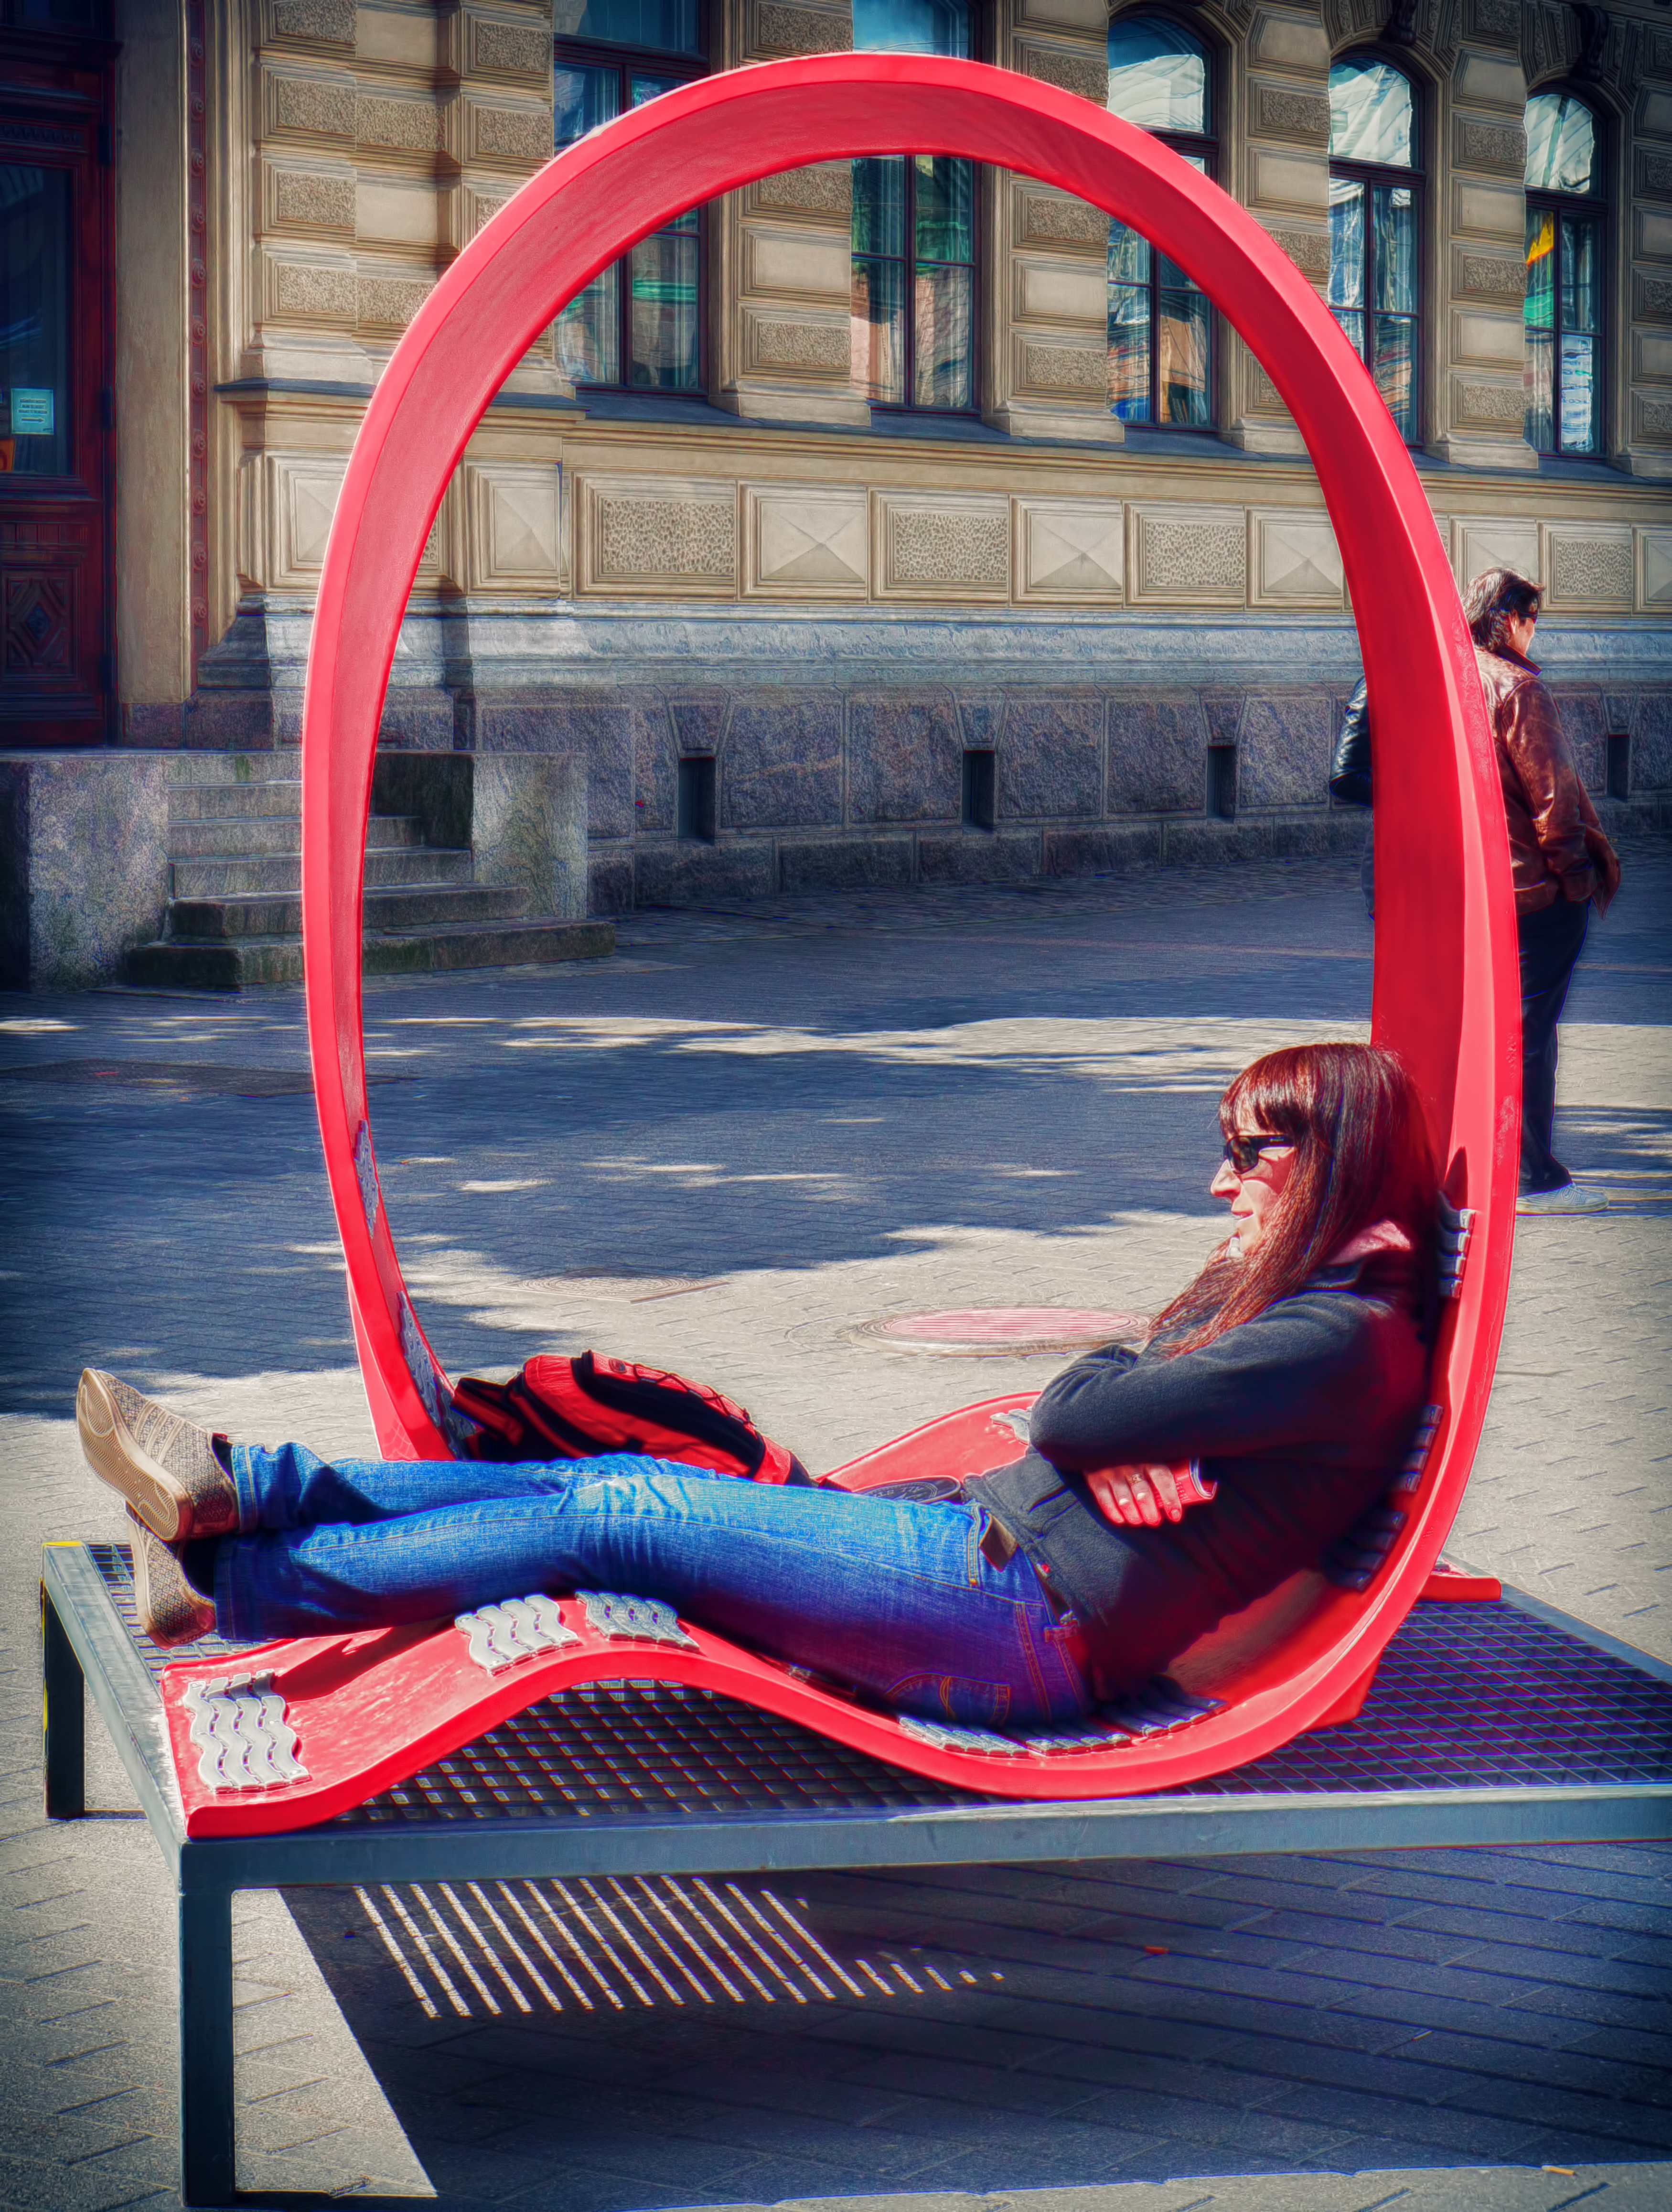
play, recreation, red, color, blue, furniture, leisure, playground, sony, finland, helsinki, resting, alpha, games, 3000, ilce, ilce3000, inflatable, 3000k, ilce3000k, outdoor play equipment